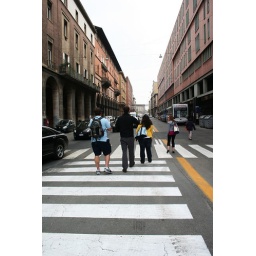
funny street crossing in Bologna - cross INTO the street